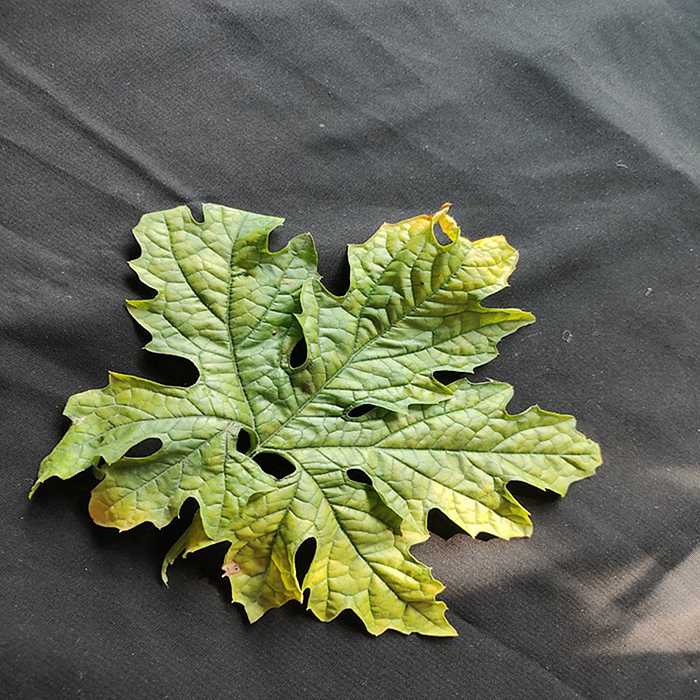
Plant: Bitter Gourd
Label: Mosaic virus